Sermons of Jonathan Swift

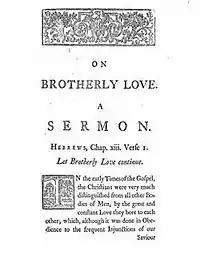
First page of "On Brotherly Love", 1754

"On Brotherly Love" was given on 29 November 1717. Its introductory passage from scripture comes from Hebrews 8:1 – "Let brotherly love continue."